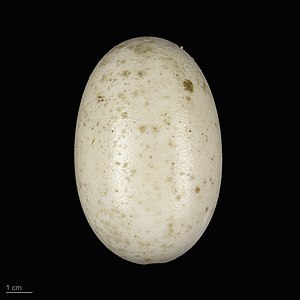
Nilkrokodille
Crocodylus niloticus
Nilkrokodille er en af 4 arter krokodiller i Afrika, og den næststørste af arterne. Nilkrokodillen findes i det meste af Afrika syd for Sahara, og på øen Madagaskar. Nilkrokodillen kan blive op til 6.50 m lang og veje 1100 kg, De største eksemplarer er blevet målt i Tanzania og var 6,45 m lange og vejede 1090 kg.